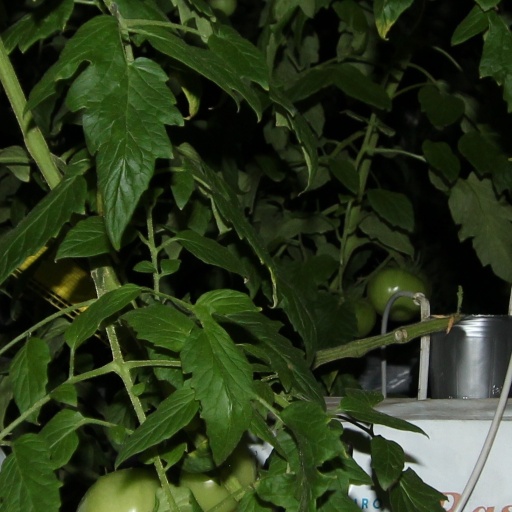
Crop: tomato